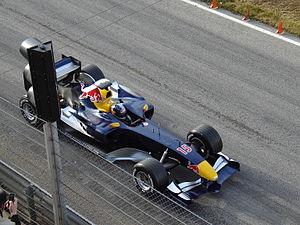
La Red Bull RB2 est une monoplace de Formule 1 de l'écurie Red Bull Racing, engagée aux mains de David Coulthard et Christian Klien durant la saison 2006.